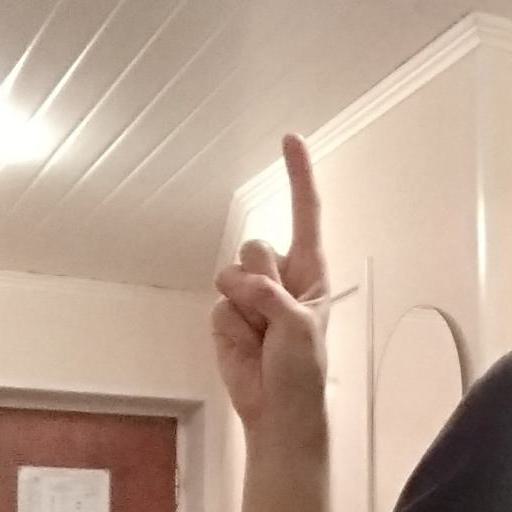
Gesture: one